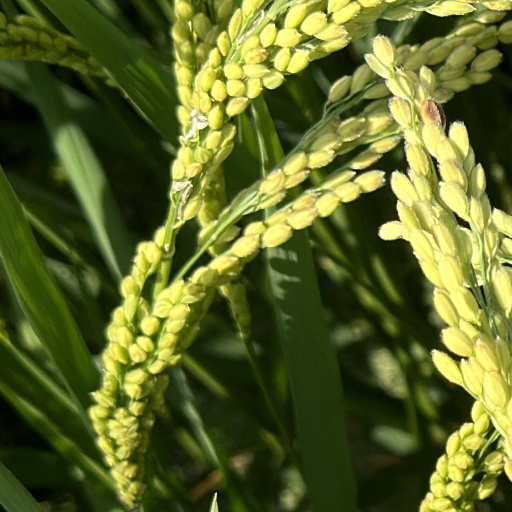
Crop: rice